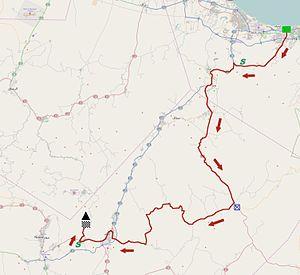
La 6ᵉ édition du Tour d'Oman a eu lieu du 17 au 22 février 2015. La course fait partie du calendrier UCI Asia Tour 2015 en catégorie 2.HC.